List of Illinois tornadoes

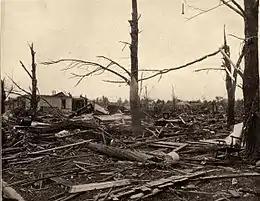
Tornado damage caused by a tornado that occurred in the tornado outbreak sequence of May 25 – June 1, 1917.

Tornadoes in the U.S. state of Illinois are common, with 3,214 tornadoes occurring within state boundaries since 1950. These tornadoes have collectively resulted in 235 deaths.